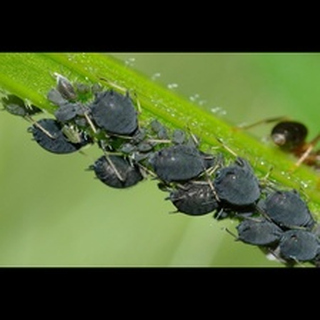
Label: wheat_aphid